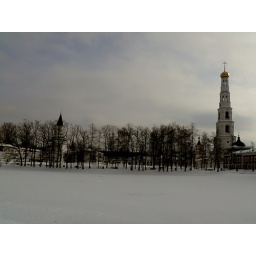
is really lovely in winter and summer, especially in summer when the tower reflects off the water and swans are swimming in the lake